War of the currents

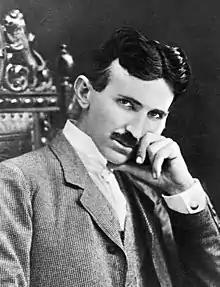
Nikola Tesla's induction motor patent was acquired by Westinghouse in July 1888 with plans to incorporate it in a completely integrated AC system.

During this period Westinghouse continued to pour money and engineering resources into the goal of building a completely integrated AC system. To gain control of the Sawyer-Man lamp patents he bought Consolidated Electric Light in 1887. He bought the Waterhouse Electric Light Company in 1888 and the United States Illuminating Company in 1890, giving Westinghouse their own arc lighting systems as well as control over all the major incandescent lamp patents not controlled by Edison. In April 1888 Westinghouse engineer Oliver B. Shallenberger developed an induction meter that used a rotating magnetic field for measuring alternating current, giving the company a way to calculate how much electricity a customer used. In July 1888 Westinghouse paid a substantial amount to license Nikola Tesla's US patents for a poly-phase AC induction motor and obtained a patent option on Galileo Ferraris' induction motor design. Although the acquisition of a feasible AC motor gave Westinghouse a key patent in building a completely integrated AC system, the general shortage of cash the company was going through by 1890 meant development had to be put on hold for a while. The difficulties of obtaining funding for such a capital intensive business was becoming a serious problem for the company and 1890 saw the first of several attempts by investor J. P. Morgan to take over Westinghouse Electric.